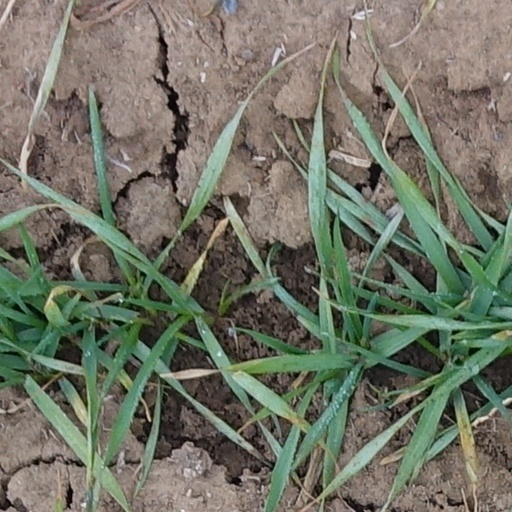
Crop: wheat